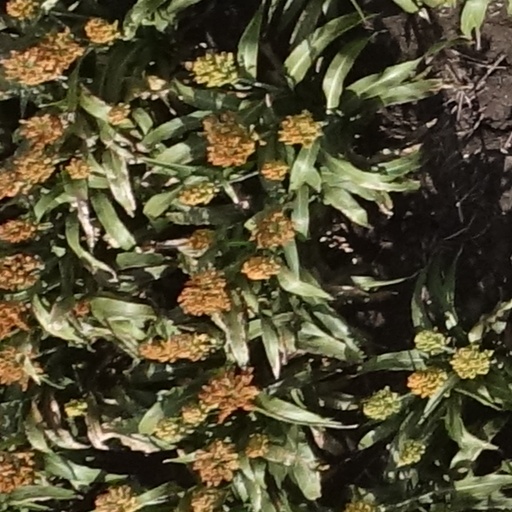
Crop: sorghum